Interstate 265

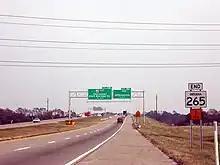
Former SR 265 (now I-265) at its former eastern terminus at SR 62 (this interchange has since been reconfigured)

I-265 in the US state of Indiana presently runs from I-64 at the western edge of New Albany to the Lewis and Clark Bridge near Utica. Beginning at its western terminus, the freeway is concurrent with State Road 62 (SR 62) until exit 10.